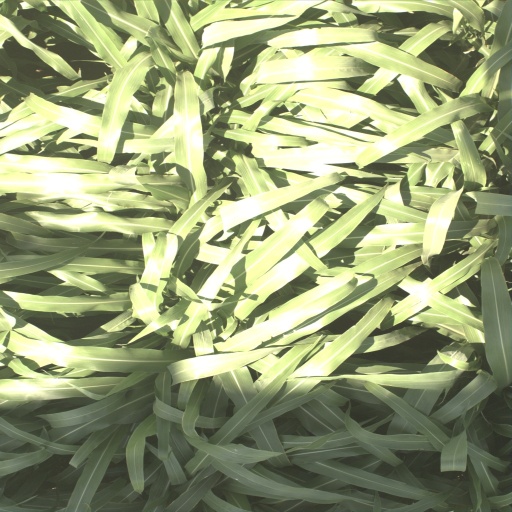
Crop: sorghum